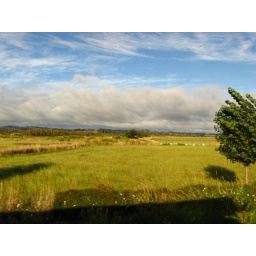
clouds over a field near Dargaville, New Zealand